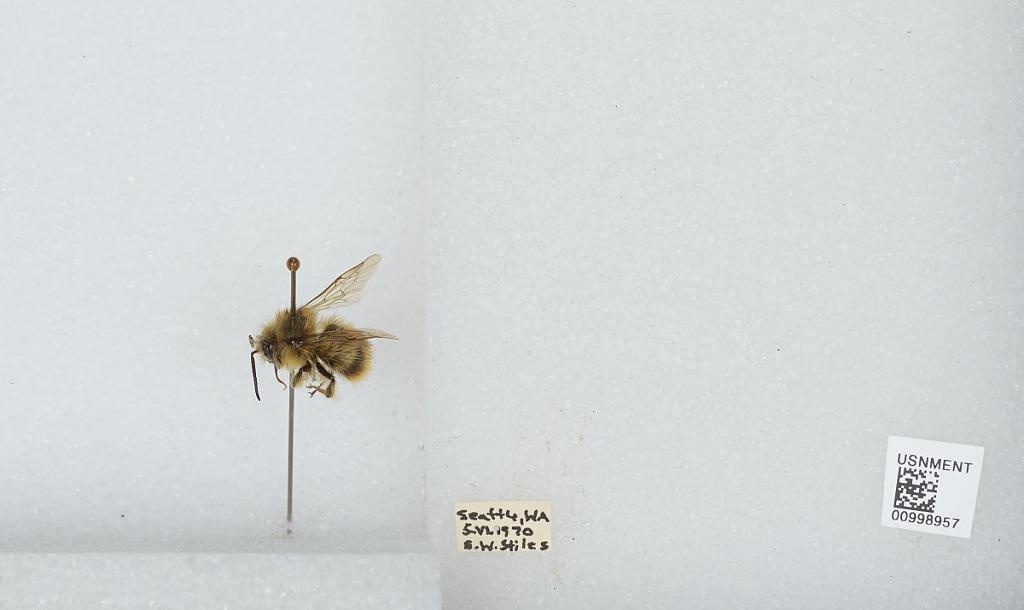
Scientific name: Bombus (Pyrobombus) mixtus Cresson
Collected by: E. Stiles
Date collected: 1970-6-5
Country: United States
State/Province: Washington
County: King
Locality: Seattle
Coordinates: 47.6097, -122.333